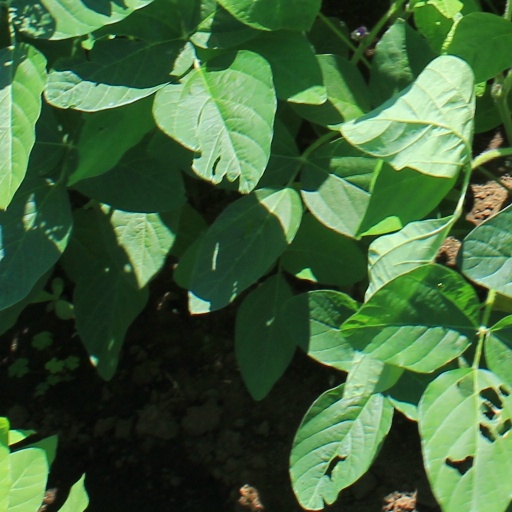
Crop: soybean